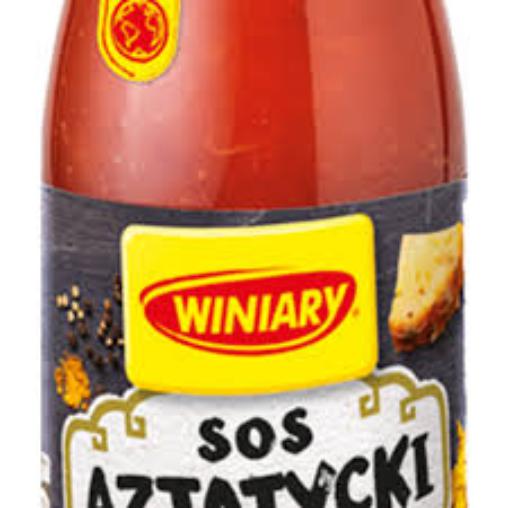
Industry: Food